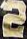
Number: 2